Wayne Rooney

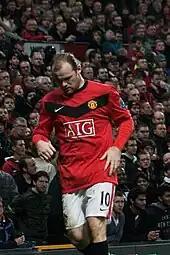
Rooney in a Premier League match against Everton in November 2009

In June 2007, Rooney was given squad number 10, last worn by Ruud van Nistelrooy. Rooney reasoned that he always loved that number. He fractured his left metatarsal in United's opening-day goalless draw against Reading on 12 August, the same injury he had suffered to his right foot in 2004. After being sidelined for six weeks, he returned and scored in United's 1–0 Champions League group stage win over Roma on 2 October. On 23 October 2007, Rooney scored in the 4–2 victory over Dynamo Kyiv in the UEFA Champions League, becoming the first player in the history of the club to score 9 goals in Europe at the age of 21 or below. Rooney was again injured on 9 November, hurting his ankle during a training session and missing an additional two weeks. His next match after injury was against Fulham on 3 December, in which he played 70 minutes. Rooney missed ten games and finished the 2007–08 season with 18 goals (12 of them in the league), as United clinched the Premier League. In the Champions League's first-ever all-English final, United defeated league rivals Chelsea to win another trophy.